Seal hunting

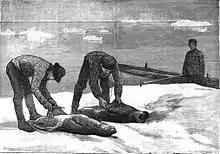
Seal skinning in the 1880s by members of the Nansen expedition to Greenland

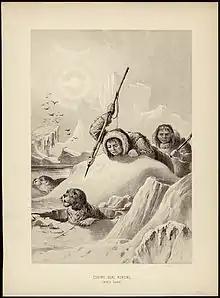
Inuit seal hunting

Seal hunting, or sealing, is the personal or commercial hunting of seals. Seal hunting is currently practiced in nine countries: Canada, Denmark (in self-governing Greenland only), Russia, the United States (above the Arctic Circle in Alaska), Namibia, Estonia, Norway, Finland and Sweden. Most of the world's seal hunting takes place in Canada and Greenland.